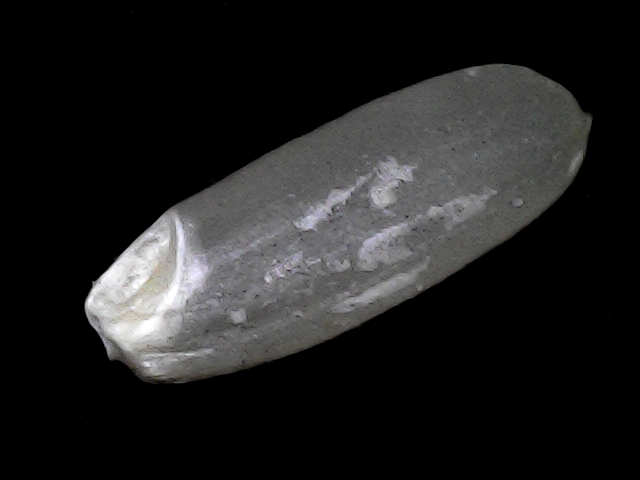
Rice variety: BD56